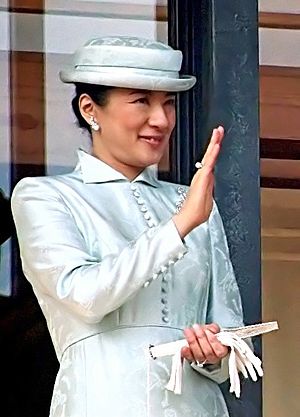
Masako af Japan
Kejserinde Masako - som kronprinsesse i 2009
Masako af Japan er kejserinde af Japan og gift med kejser Naruhito af Japan.